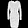
Label: Dress